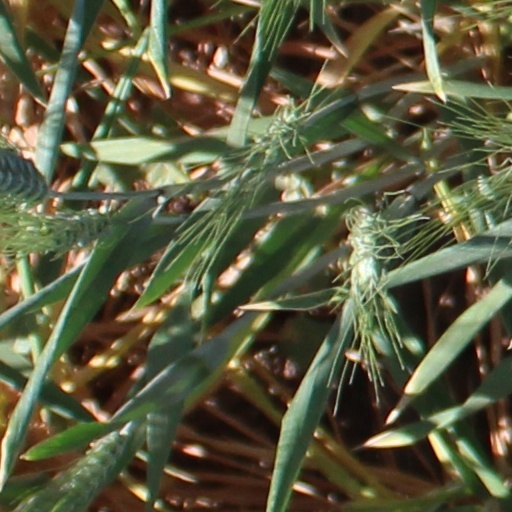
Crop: wheat